Jelena Janković

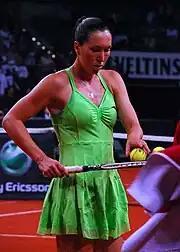
Janković at the 2010 Porsche Grand Prix

At the Australian Open, Janković, seeded eighth, lost to 31st seed Alona Bondarenko in the third round. Next, Janković represented Serbia in the 2010 Fed Cup. In her first match, she rallied from 4–6, 1–4 down to defeat Alisa Kleybanova, then defeated reigning French Open champion Svetlana Kuznetsova. In the deciding doubles match, she partnered with Ana Ivanovic but fell to Kuznetsova and Kleybanova. Her next scheduled tournament was the Dubai Championships where she lost to Vera Zvonareva in the third round. She traveled to Indian Wells for the Indian Wells Open. At the tournament, she was seeded sixth and defeated Caroline Wozniacki to take her 12th title. Janković's next tournament was the Miami Open, where she was seeded seventh. In the fourth round, she lost to Samantha Stosur, ending her eight-match winning streak.